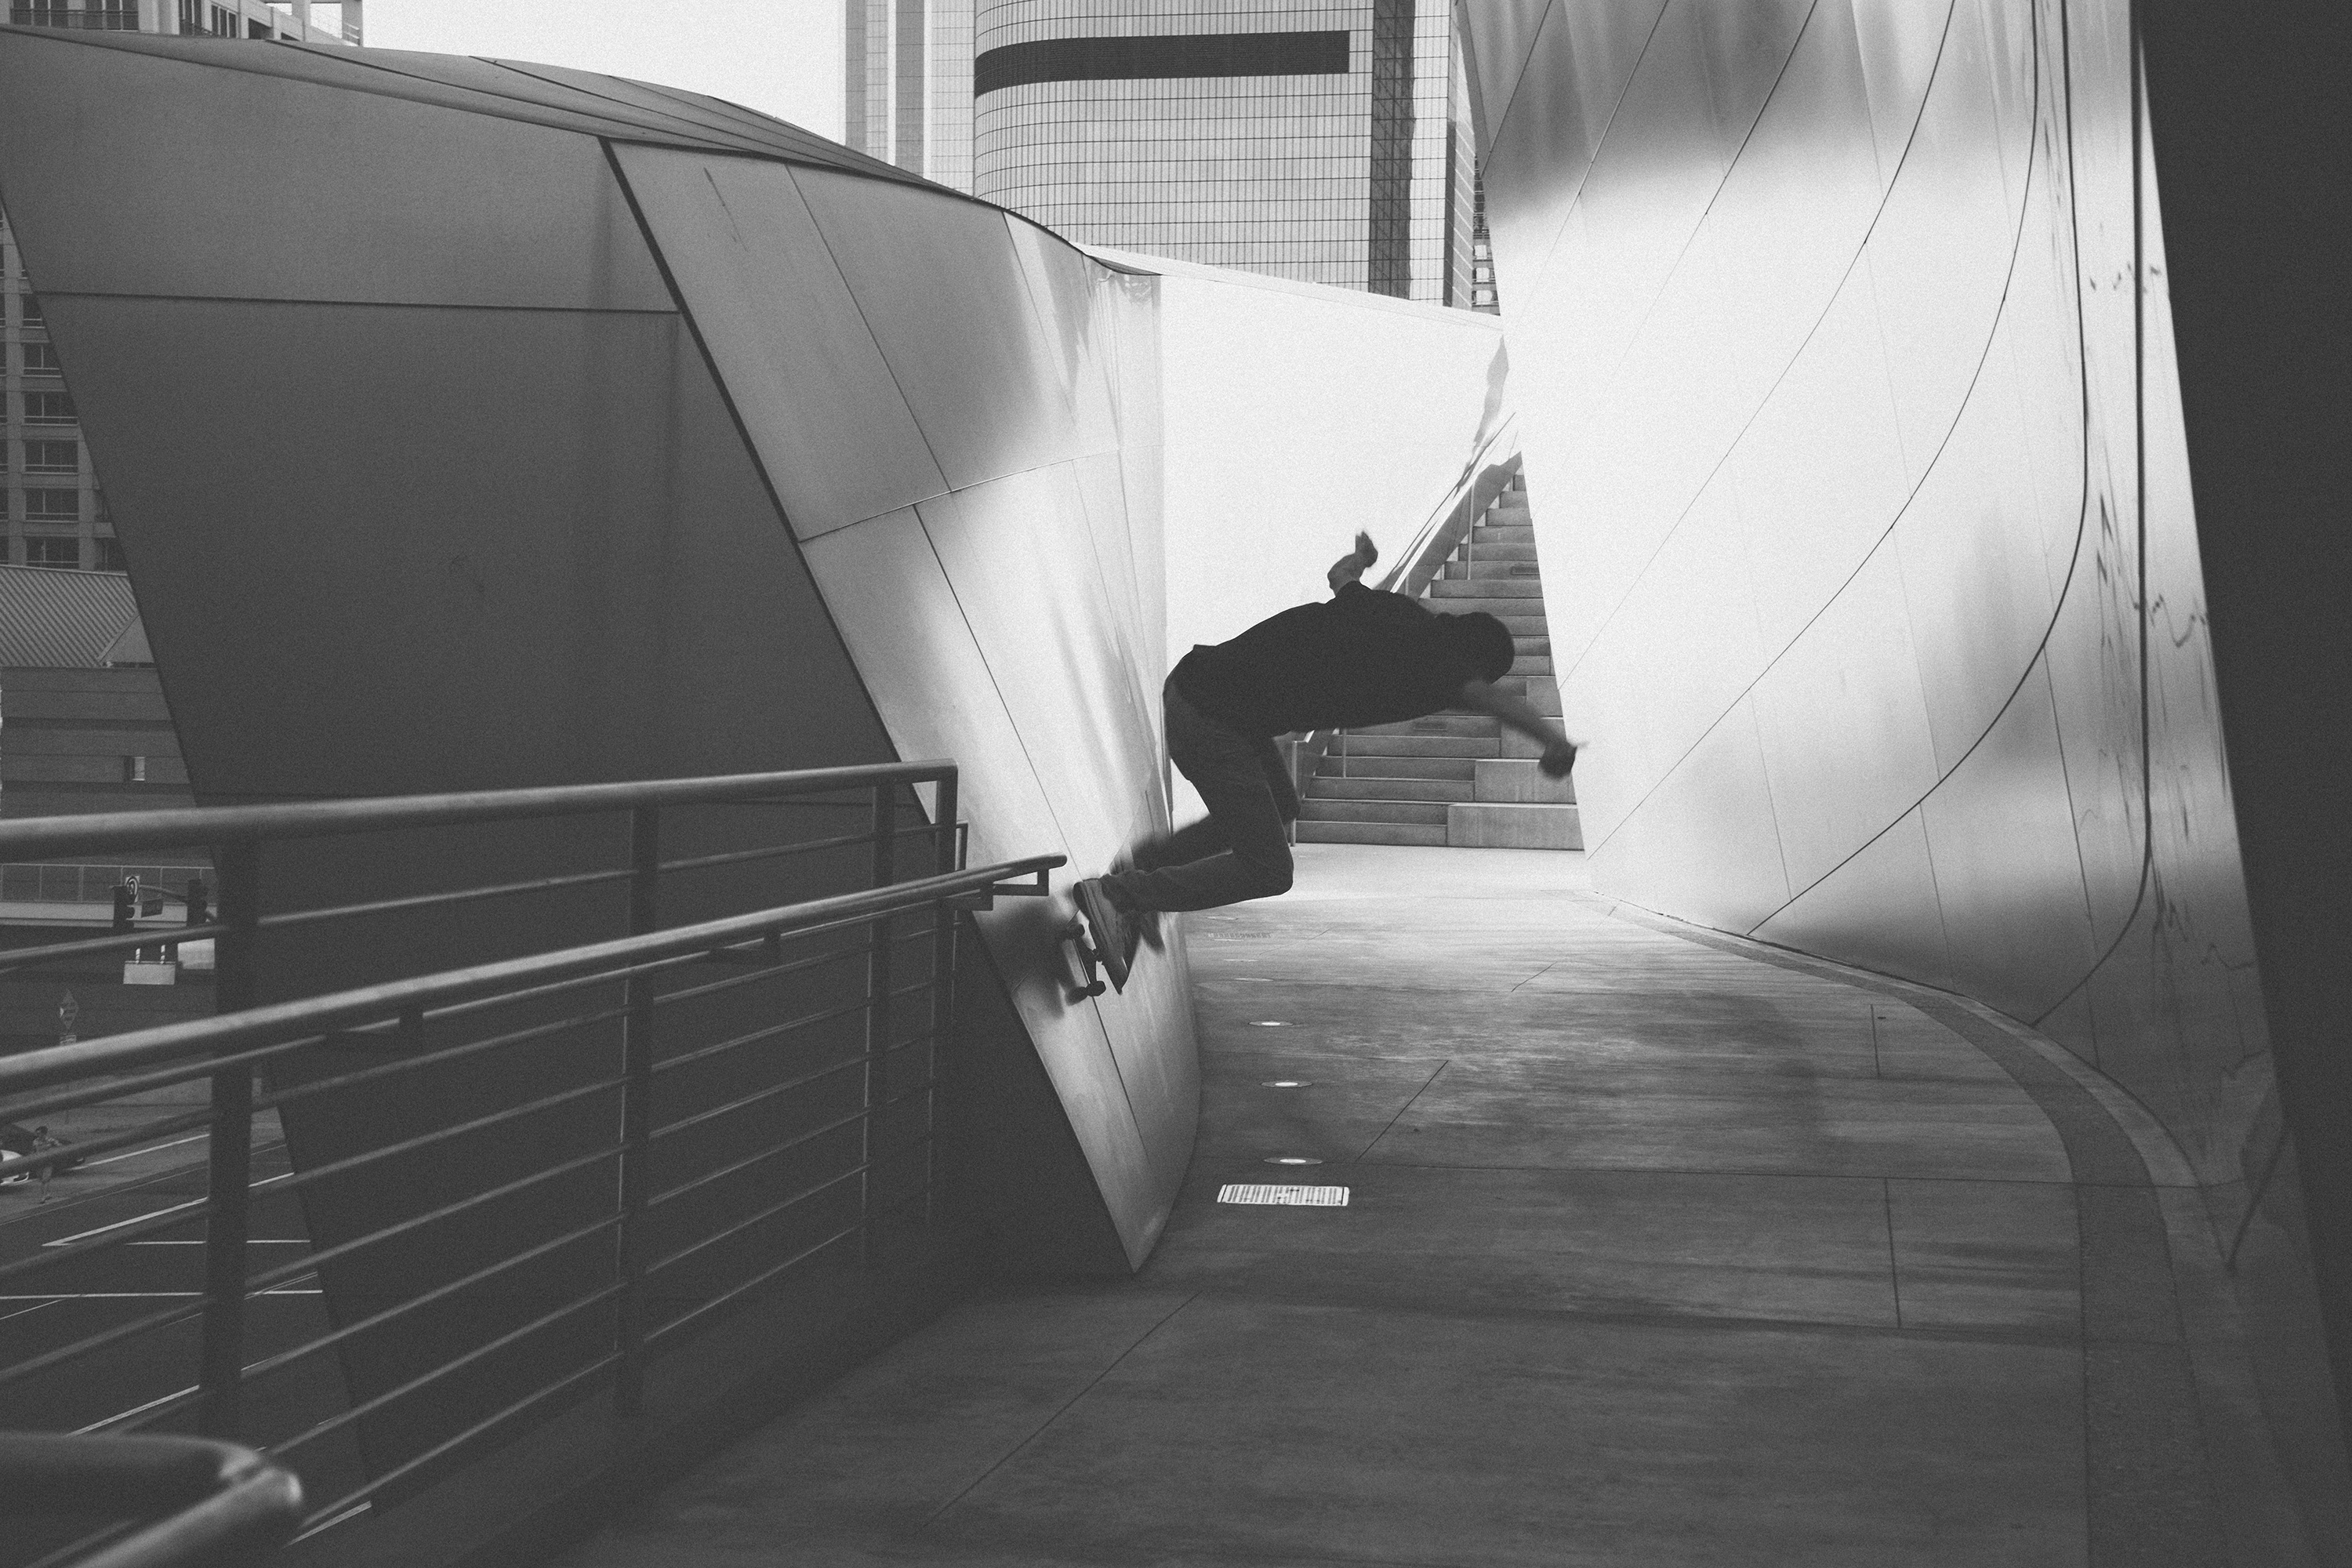
light, black and white, architecture, board, white, photography, skateboard, wall, skateboarding, recreation, railing, darkness, black, monochrome, lifestyle, concrete, skateboarder, grind, skating, photograph, snapshot, skater, ramp, shape, active, tricks, skates, monochrome photography